Cartesian product

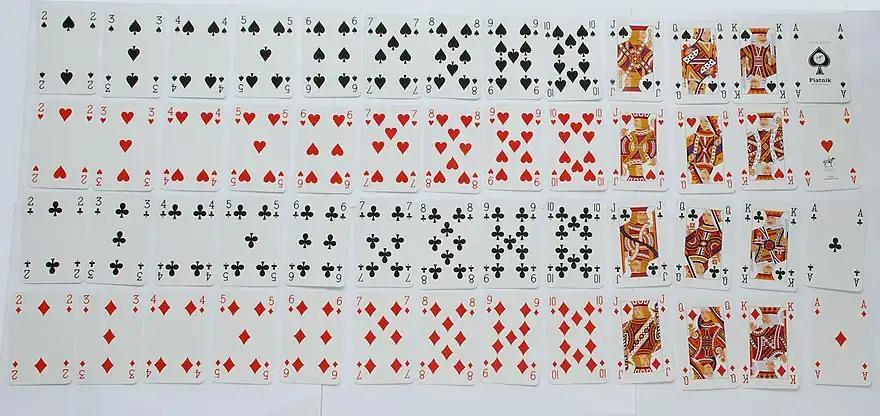
Standard 52-card deck

An illustrative example is the standard 52-card deck. The standard playing card ranks {A, K, Q, J, 10, 9, 8, 7, 6, 5, 4, 3, 2} form a 13-element set. The card suits } form a four-element set. The Cartesian product of these sets returns a 52-element set consisting of 52 ordered pairs, which correspond to all 52 possible playing cards.